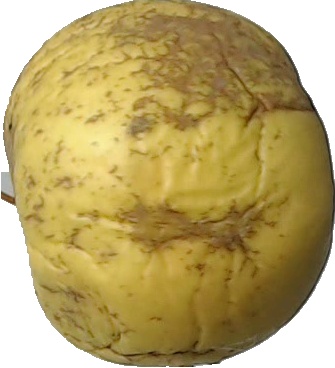
Label: apple_golden_1